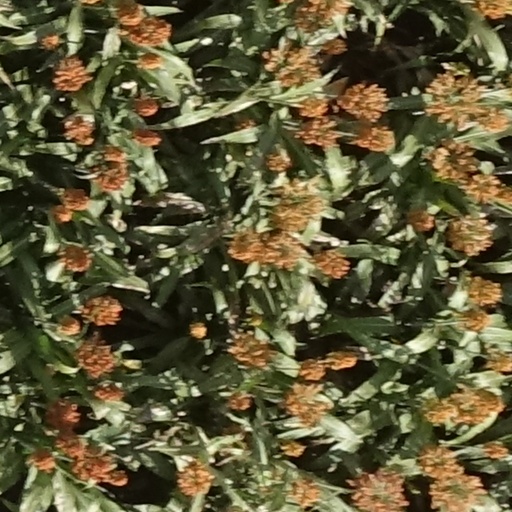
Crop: sorghum